Sonia Lafuente

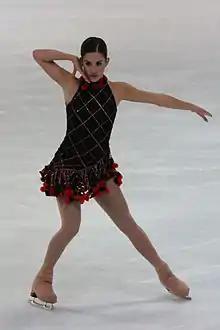
Sonia Lafuente at the 2009 Nebelhorn Trophy

Sonia Lafuente Martínez (born 7 December 1991) is a Spanish former figure skater. She is a seven-time Spanish national champion. Lafuente became the first Spanish skater to medal on the ISU Junior Grand Prix circuit when she won silver at the 2006 Mexico Cup.